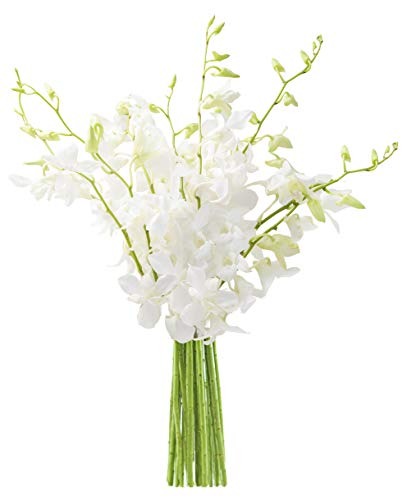
Item Name: KaBloom Flowers - Exotic Perla White Orchid Bouquet of 10 White Orchids Without Vase - Gift for Birthday, Get Well, Easter, Valentine, Mother’s Day Fresh Flowers
Bullet Point 1: Composition: The bloom collection includes fresh White Orchids Without Vase. We ship in a specially designed box that protects the flowers during transit.
Bullet Point 2: Fresh Flowers: Our fresh flower bouquets are shipped in their bud stage, ensuring easier transport and longer-lasting blooms. The flowers will fully open within 2–3 days.
Bullet Point 3: Gift Note: To ensure your gift inlcudes your information for the recipient, At checkout, please check off "THIS IS A GIFT" or "ADD A GIFT RECEIPT" and please include your name in the message.
Bullet Point 4: Care and Handling: To ensure your flowers thrive, remove your bouquet from its wrap, cut them by 1 inches at an angle, and place them in a vase filled with fresh luke warm water.
Bullet Point 5: Fresh flowers for Birthdays, Get Well Gift for Women, Anniversary, Graduation, Sympathy, Congratulations, Thank You, or Just Because
Value: 1.0
Unit: Count

Price: 58.13